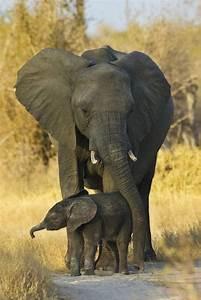
elephant